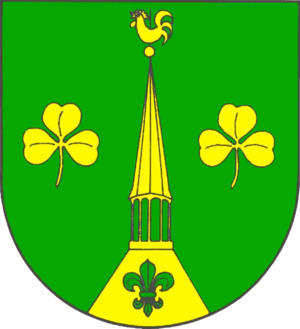
Hürup est une commune allemande de l'arrondissement de Schleswig-Flensbourg, Land de Schleswig-Holstein.